The River Between

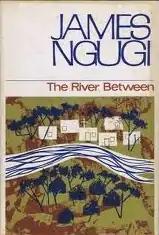
First edition

The River Between is a 1965 novel by Kenyan author Ngũgĩ wa Thiong'o that was published as part of the influential Heinemann African Writers Series. It tells the story of the separation of two neighbouring villages of Kenya caused by differences in faith set in the decades of roughly the early 20th century. The bitterness between them caused much hatred between the adults of each side. The story tells about the struggle of a young leader, Waiyaki, to unite the two villages of Kameno and Makuyu through sacrifice and pain.